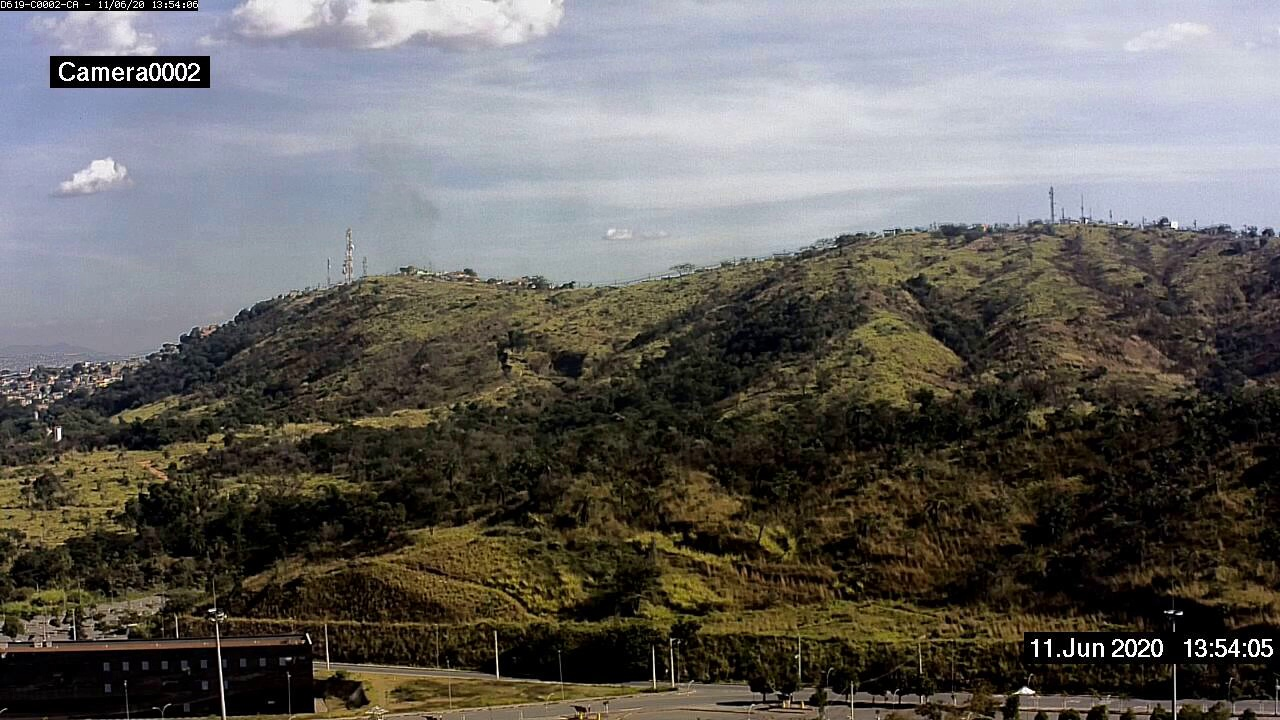
Fire: no
Smoke: yes